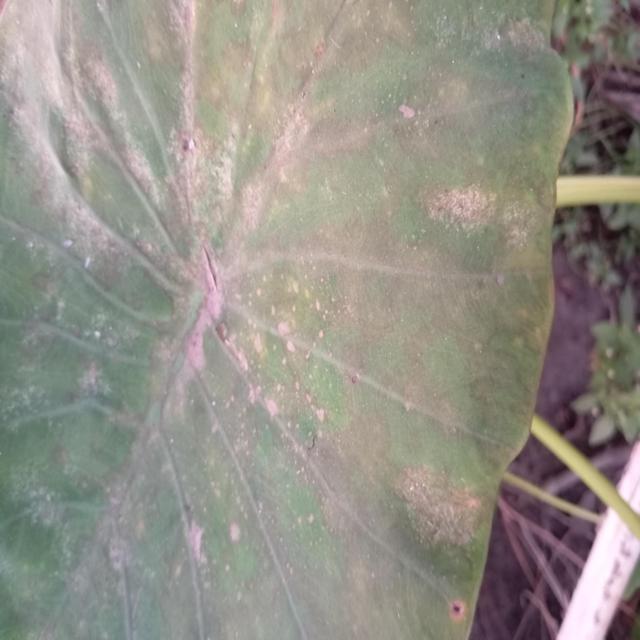
Label: Early_Blight